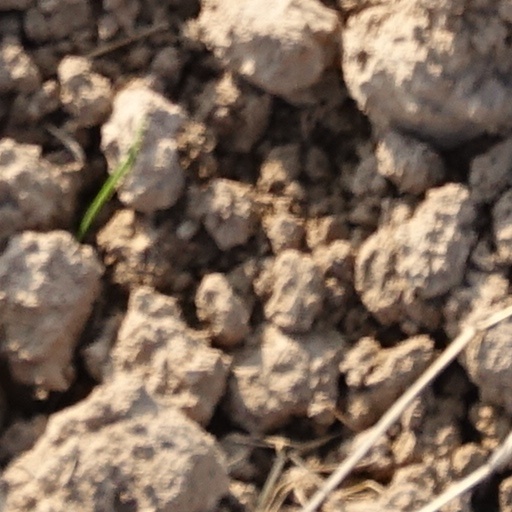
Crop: wheat